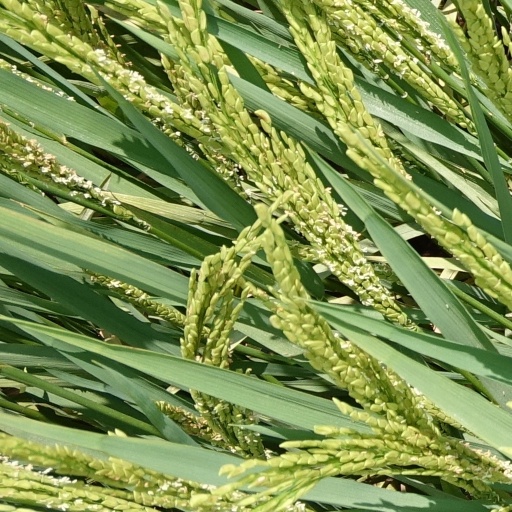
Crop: rice